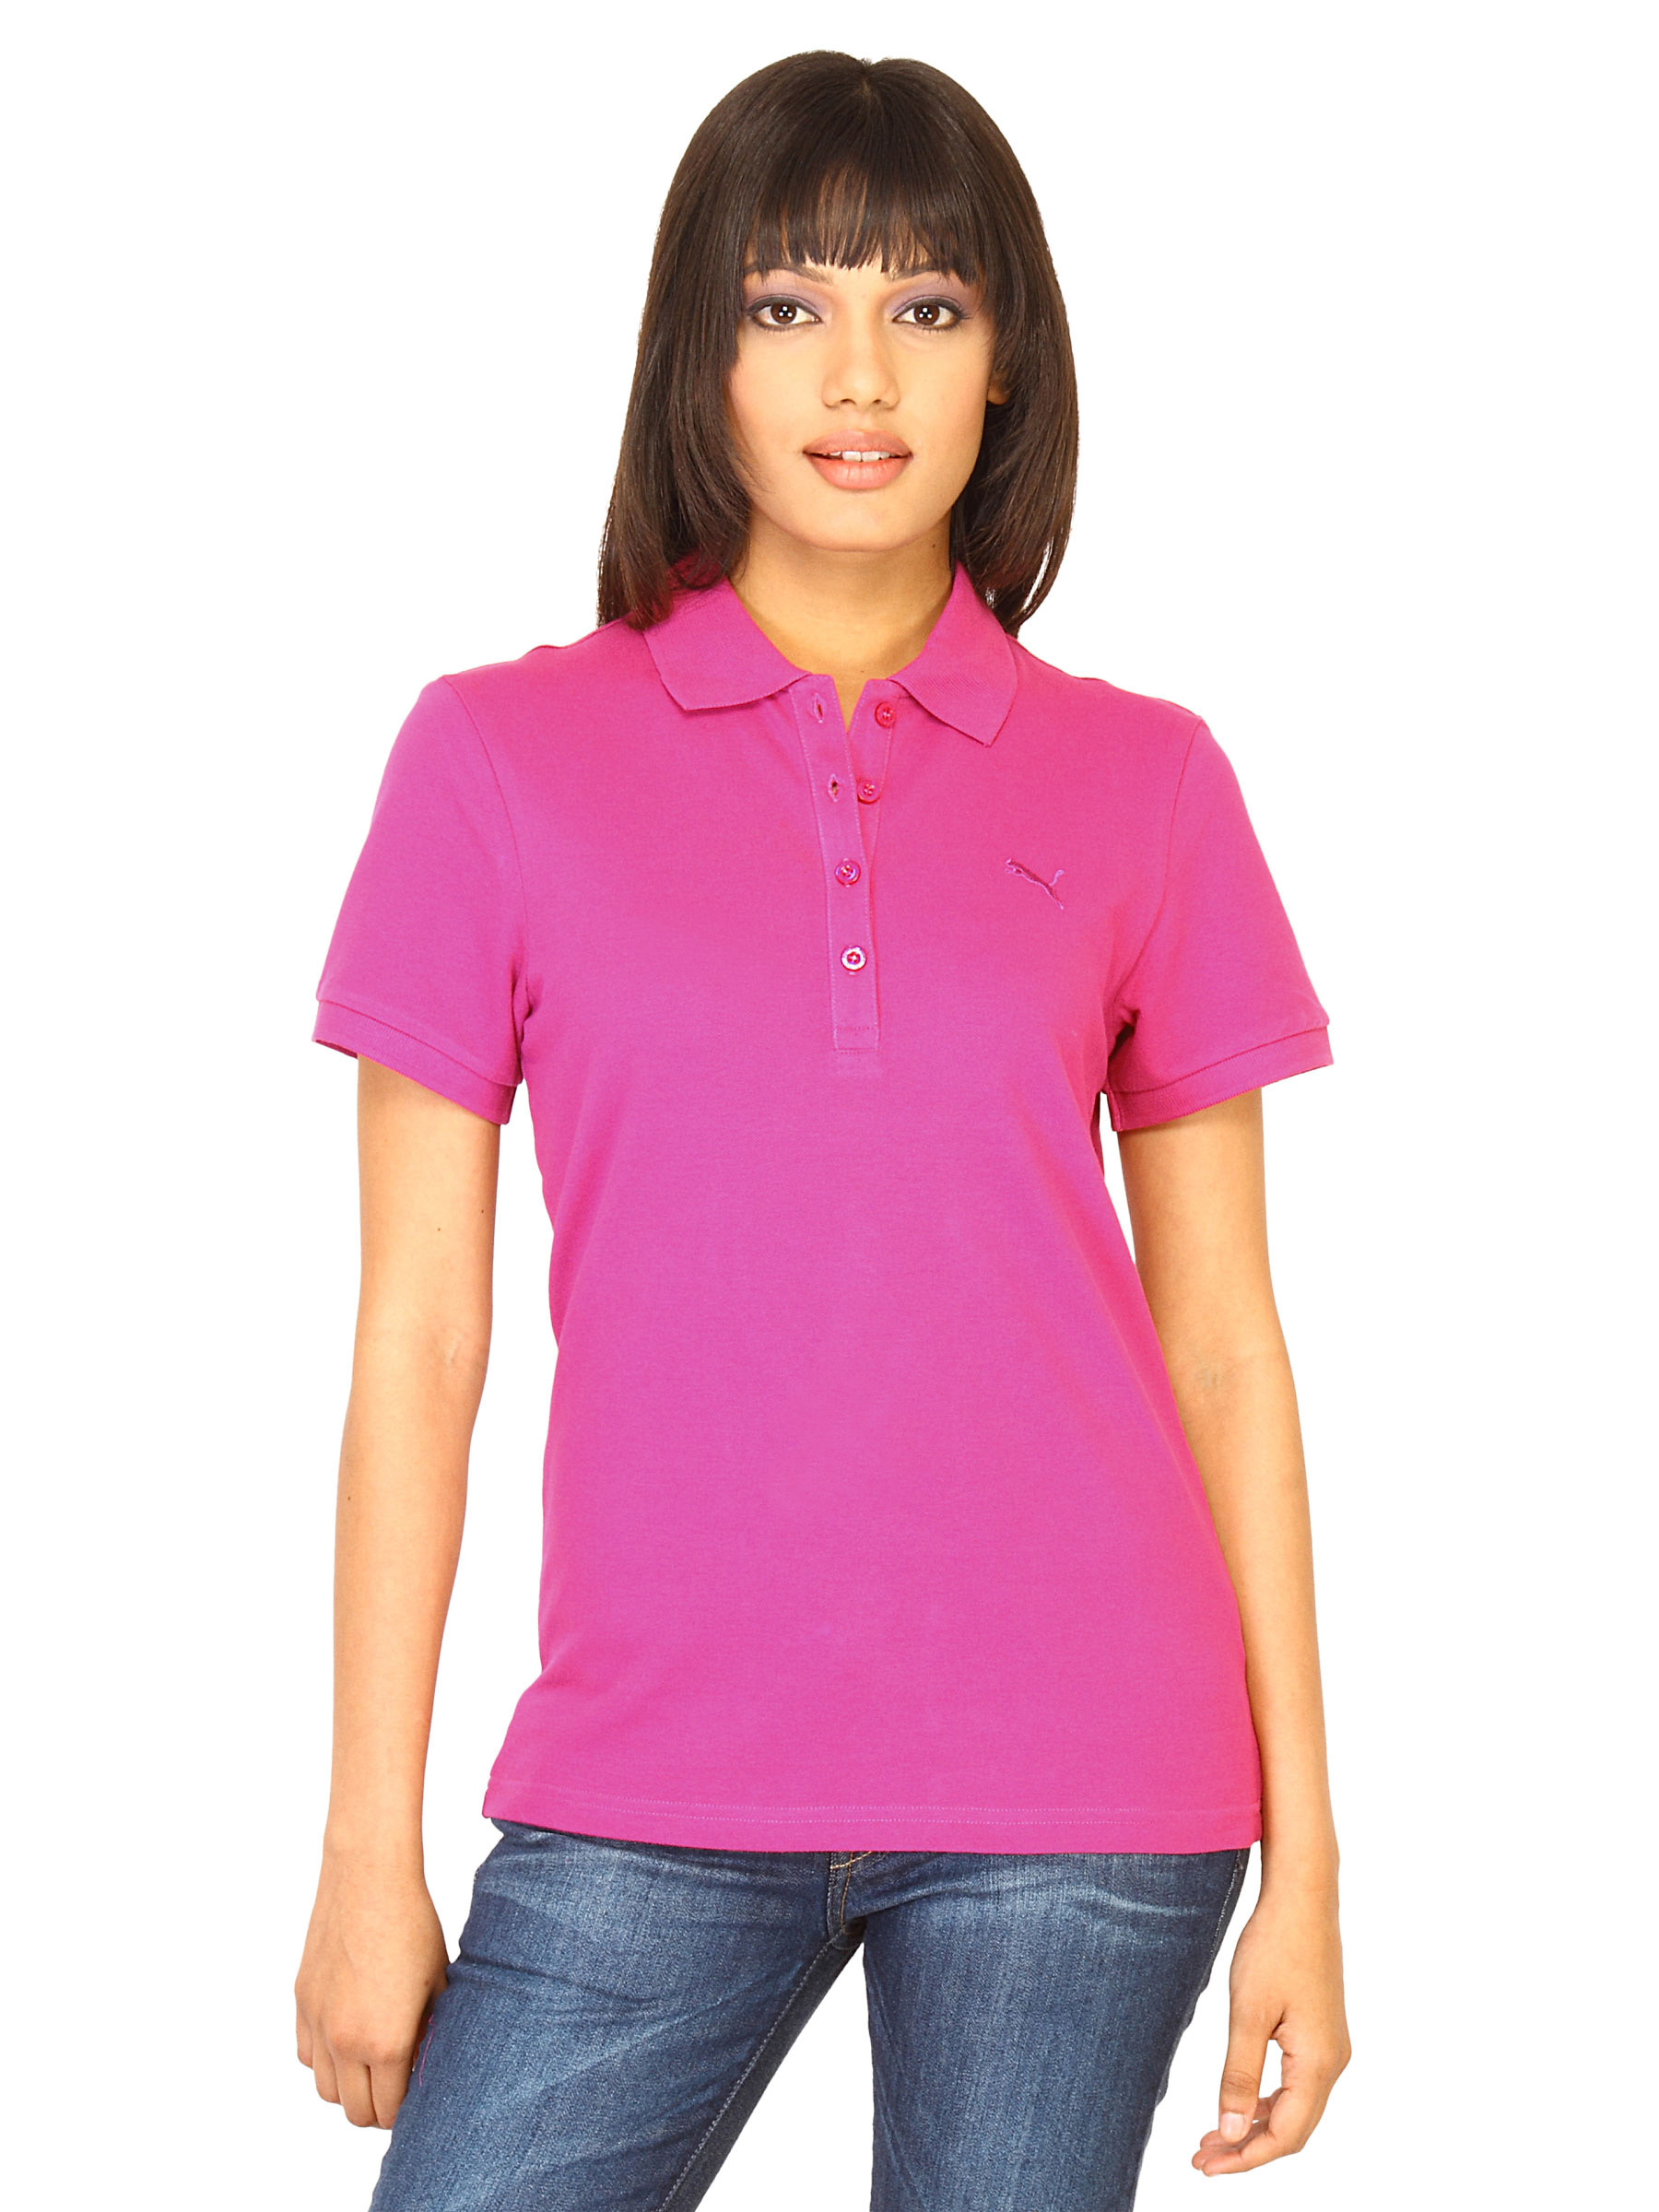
Puma Women Ess Pink Polo Tshirts
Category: Apparel / Topwear / Tshirts
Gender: Women
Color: Pink
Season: Fall 2011
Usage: Casual